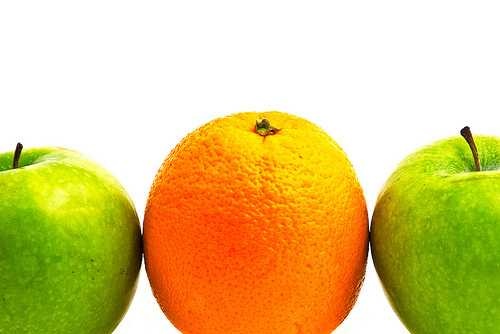
Label: Orange